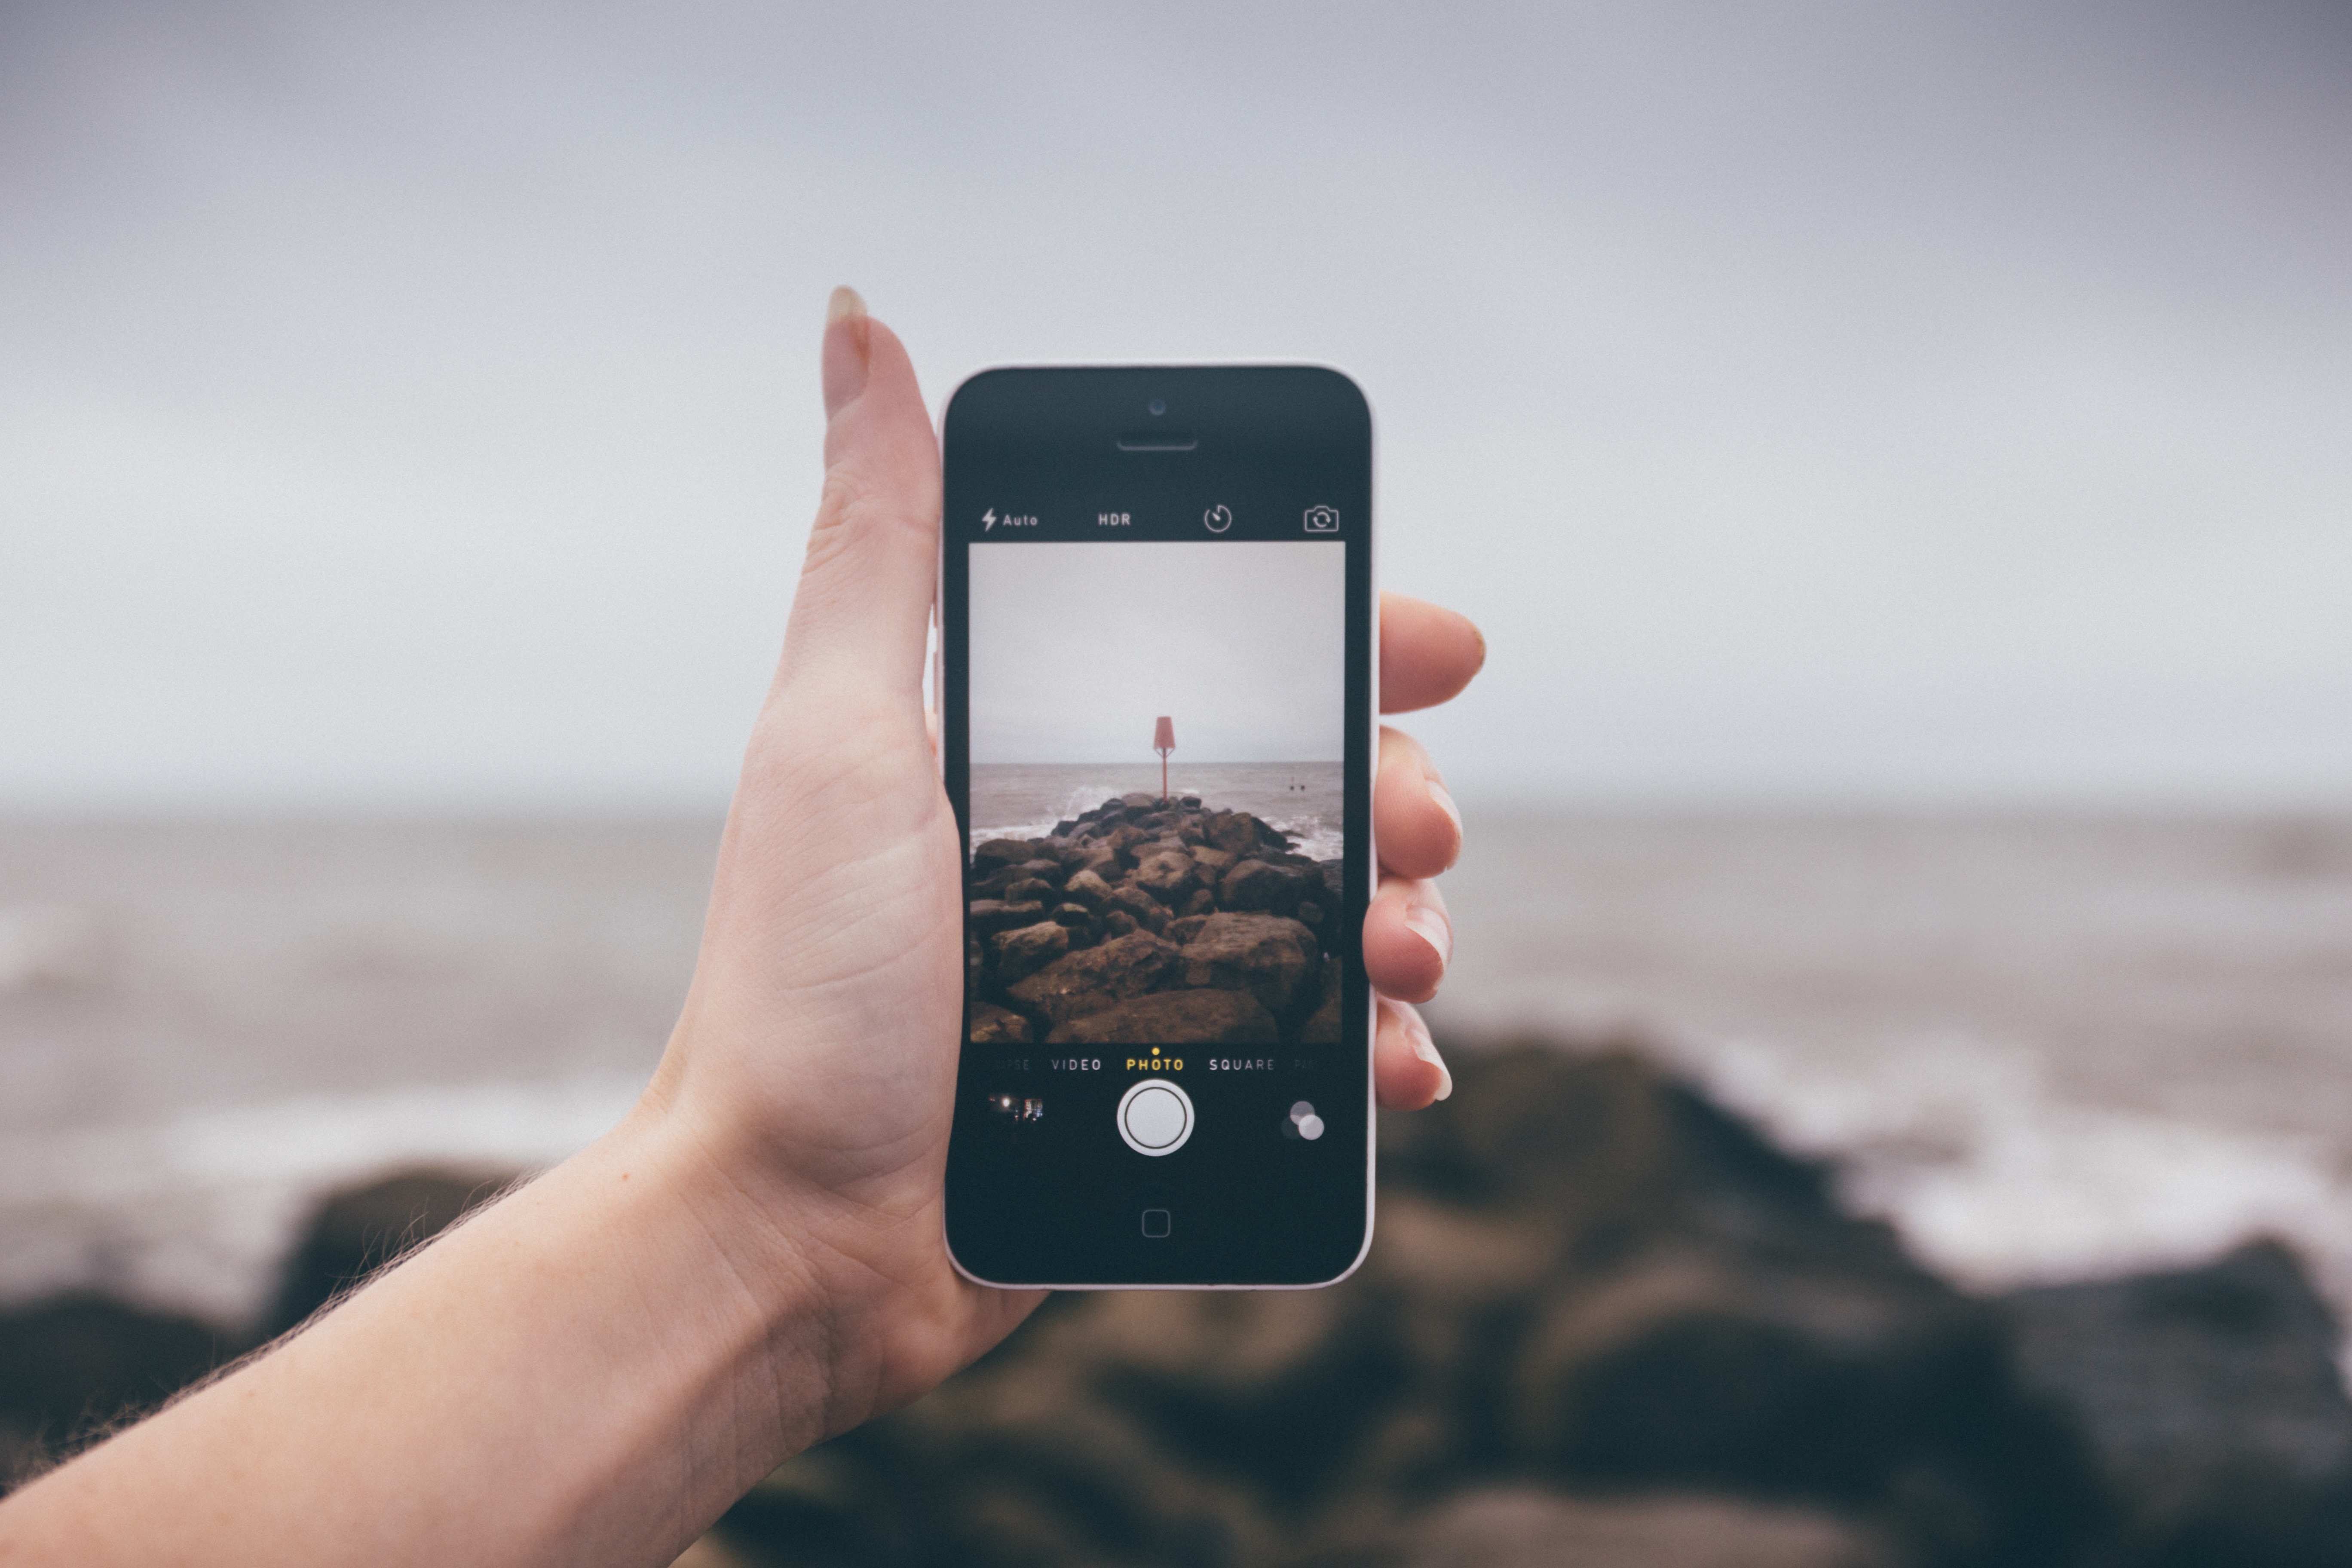
iphone, smartphone, hand, sea, ocean, technology, white, photography, color, gadget, black, mobile phone, photograph, image, screenshot